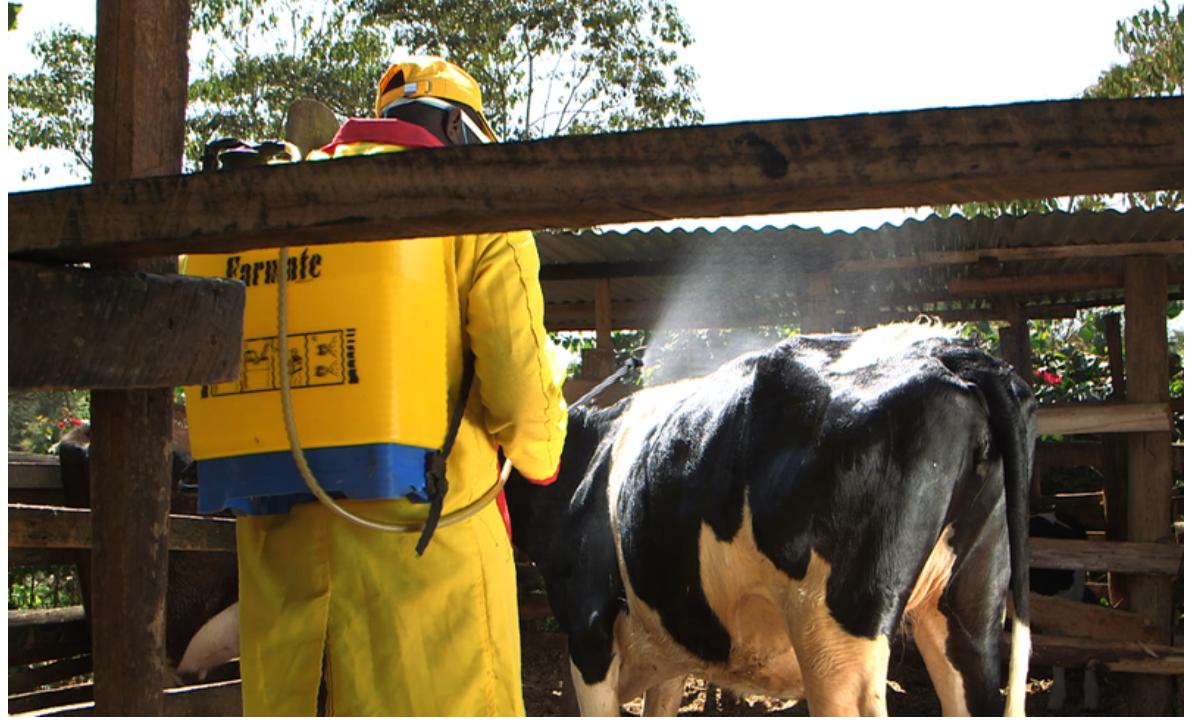
Mtu aliyevaa mavazi ya kinga ya rangi ya manjano alinyunyizia ng'omba dawa kwa kutumia kifaa cha kunyunyizia kilichobebwa mgongoni. Hii ni shughuli ya kupuliza dawa ya kuuwa wadudu au kuzuia magonjwa kwa mifugo, madharaki yanaayonyeshwa kuwa zoezi hili linafanyika kwenye banda la magonjwa huku kukiwa na mazingira, juhudi au kilimo.